Manakanakku

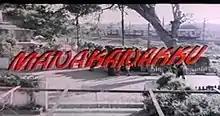
Poster

Manakanakku is a 1986 Indian Tamil-language film directed by R. C. Sakthi, starring Vijayakanth, Sarath Babu, Rajesh, Ambika and Radha. Kamal Haasan acted in a guest appearance. This was the only film where Haasan and Vijayakanth appeared onscreen together. The film was released on 28 February 1986.